Maltzahn

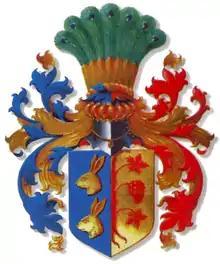
Coat of Arms of the counts and barons of Maltza(h)n

The House of Maltzahn or Maltzan is the name of an ancient German noble family of the counts and barons von Maltza(h)n which originated from Mecklenburg, Germany, and were first mentioned in a document in 1194. Members occupied many important positions in the Duchy of Mecklenburg and in its successor states, in the Kingdom of Prussia and later in the German Empire. The family owned large properties in Mecklenburg, expropriated by communist East Germany in 1945, where they are now once again based on several estates that they have reacquired.